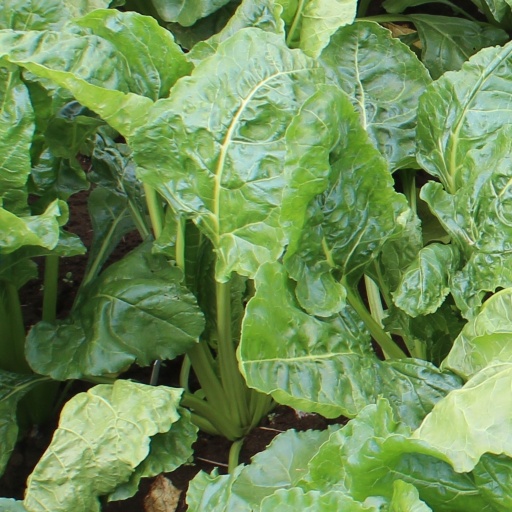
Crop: sugar beet